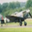
Label: airplane